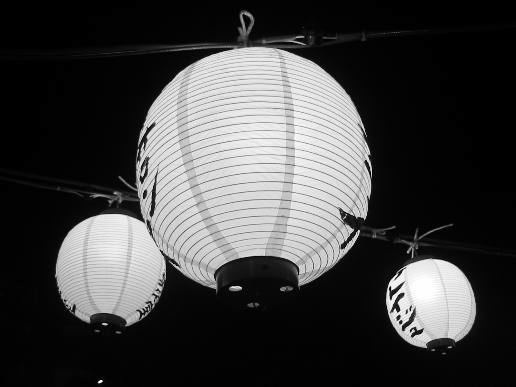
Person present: No